Penge

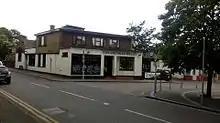
The Crooked Billet Pub in Penge

The Crooked Billet (pictured above) is by far the oldest public house in Penge. Peter Abbott states that it was there in 1601, and speculates that it might be much more ancient. In modern times it is particularly well known for lending its name to a bus route terminus. From 1914, General Omnibus routes 109 and 609 operated, along different paths, between Bromley Market and the Crooked Billet. The 109 was renumbered 227 by London Transport, and continued to terminate at the Crooked Billet. (Route 609 was shortened, terminating in Beckenham). Around 1950, some services were extended past the Crooked Billet to Crystal Palace. Eventually nearly all buses travelled the extended route. The 354 buses now use the terminus, as do short-running buses on routes 194 and 358.